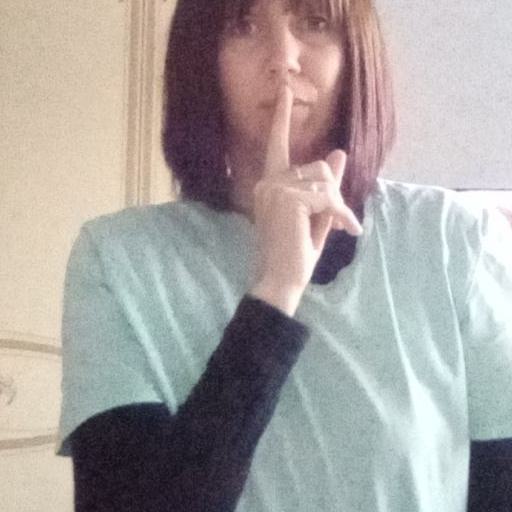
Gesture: mute